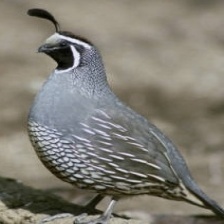
Species: CALIFORNIA QUAIL
Scientific name: CALLIPEPLA CALIFORNICA
ImageNet parent category: quail